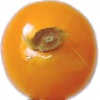
Label: physalis